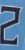
Number: 2